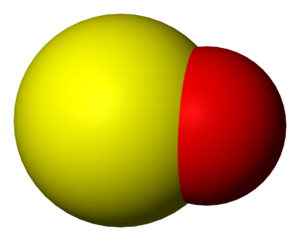
Le monoxyde de soufre est un composé chimique de formule SO. Cette molécule est instable du point de vue thermodynamique et n'existe telle quelle qu'à l'état gazeux dilué ; elle dimérise en S₂O₂ à l'état condensé, parfois appelé peroxyde de soufre. C'est la raison pour laquelle le monoxyde de soufre a été détecté dans l'espace mais n'existe pas naturellement sur Terre.